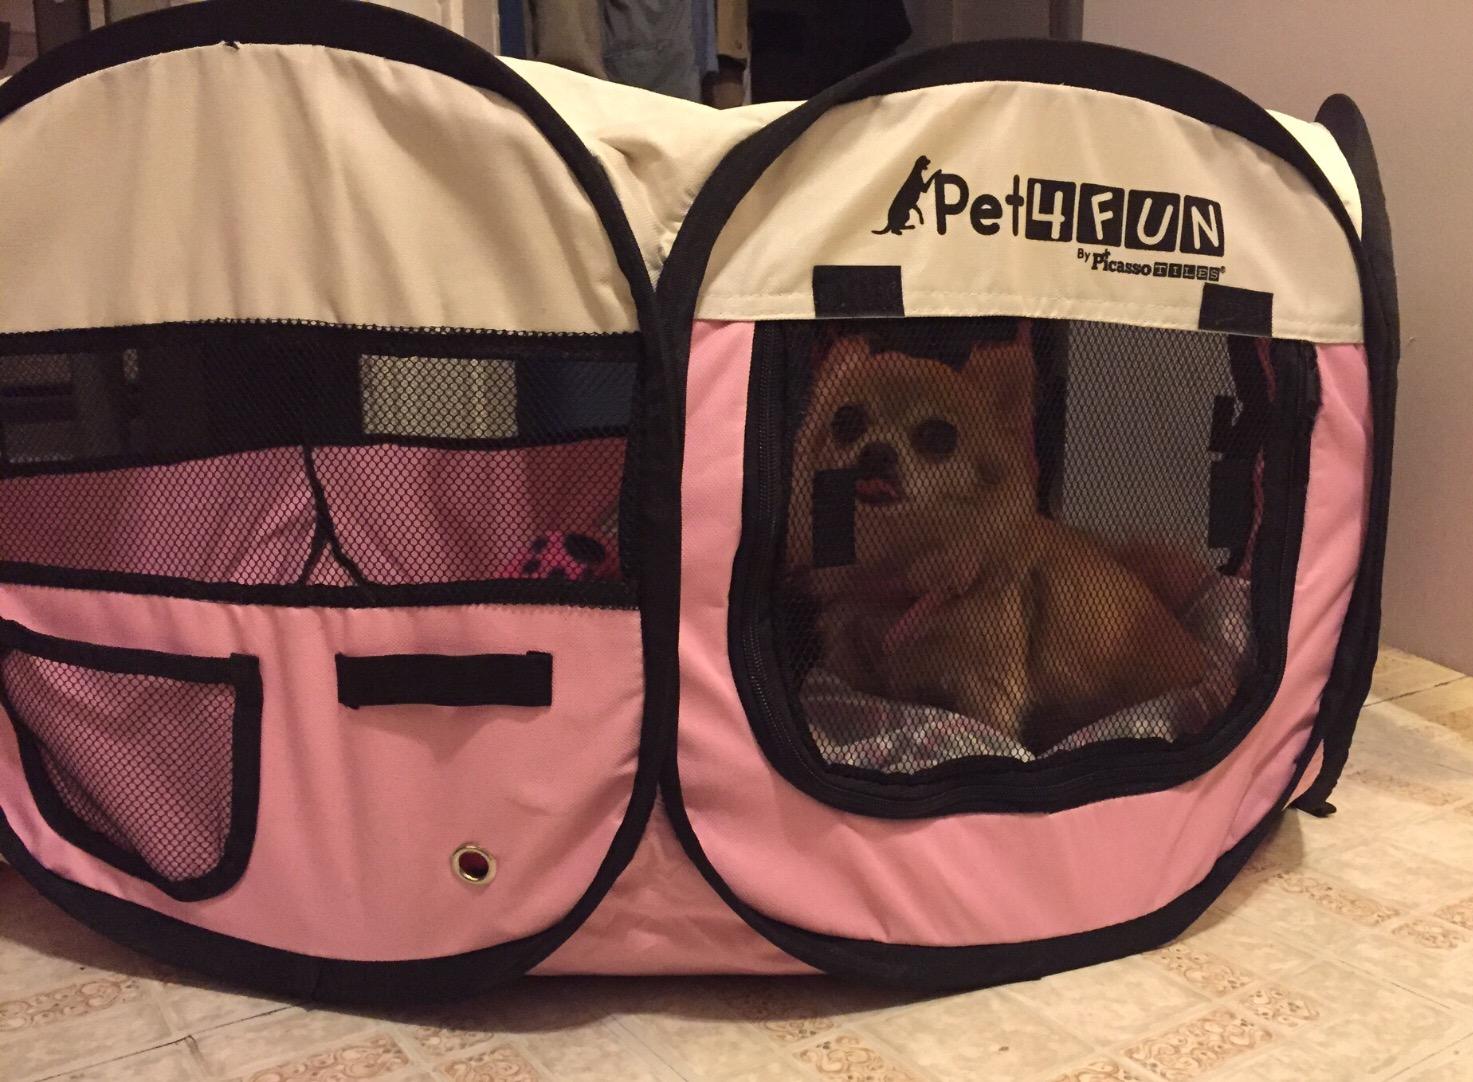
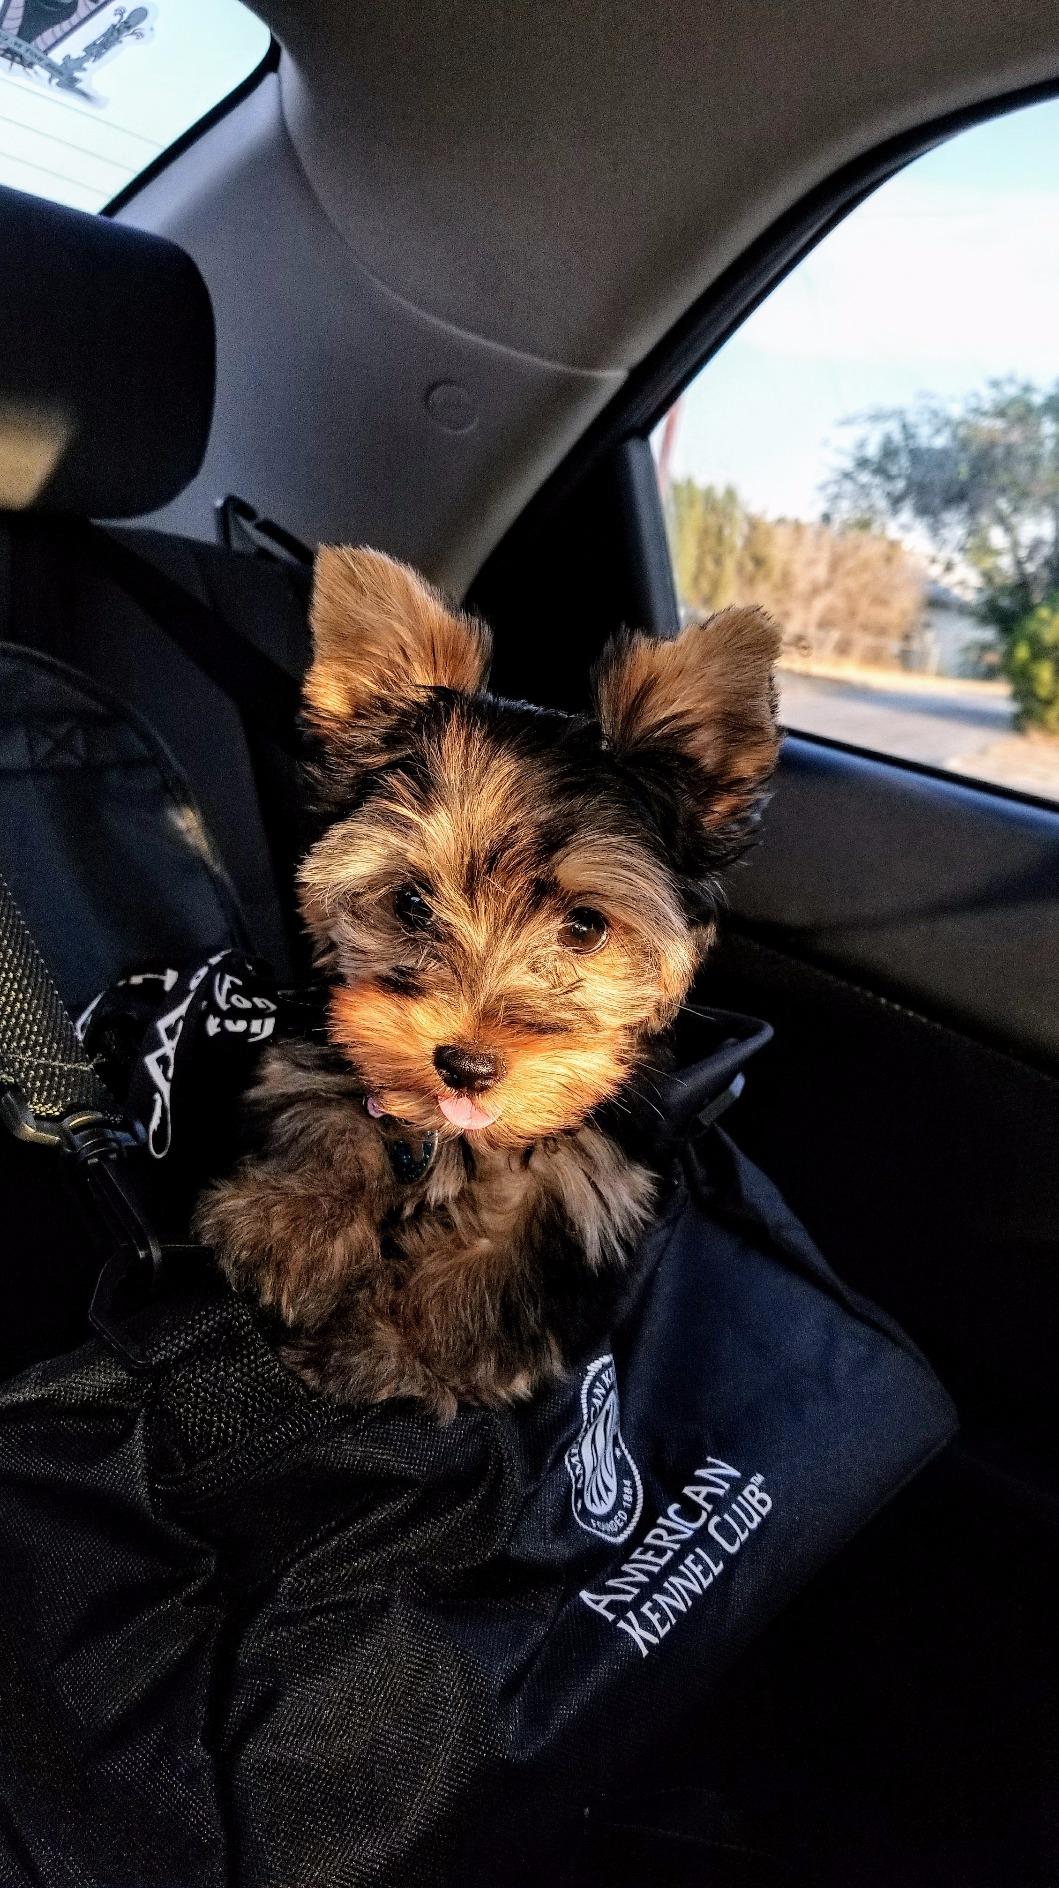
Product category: items_kennel
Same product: no